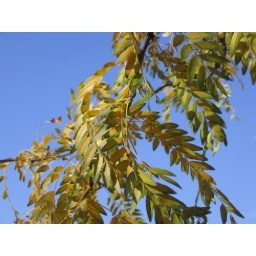
This is an upclose photo of a branch with the blue sky in the background.